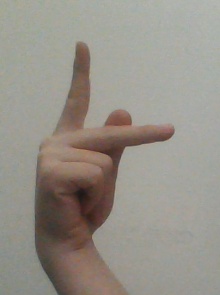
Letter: dha